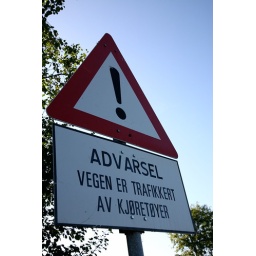
Warning the road is used by cars